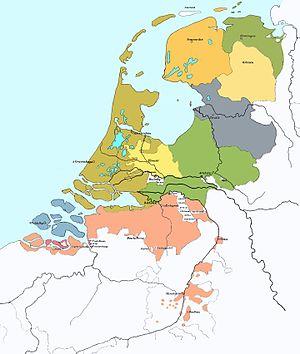
La Frise est l'une des douze provinces qui composent les Pays-Bas. Située au nord du pays, sa ville principale et capitale administrative est Leeuwarden. La Frise est une province agricole, mais le tourisme, principalement autour des lacs du sud-ouest de la province et des îles de la mer des Wadden, est une source importante de revenus. La région est aussi connue pour ses patineurs de vitesse et son circuit hivernal des onze villes, qui attire des dizaines milliers de touristes étrangers les années où il peut être organisé. Le frison occidental y est une langue officielle aux côtés du néerlandais.